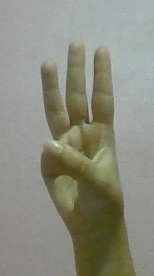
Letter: thaa